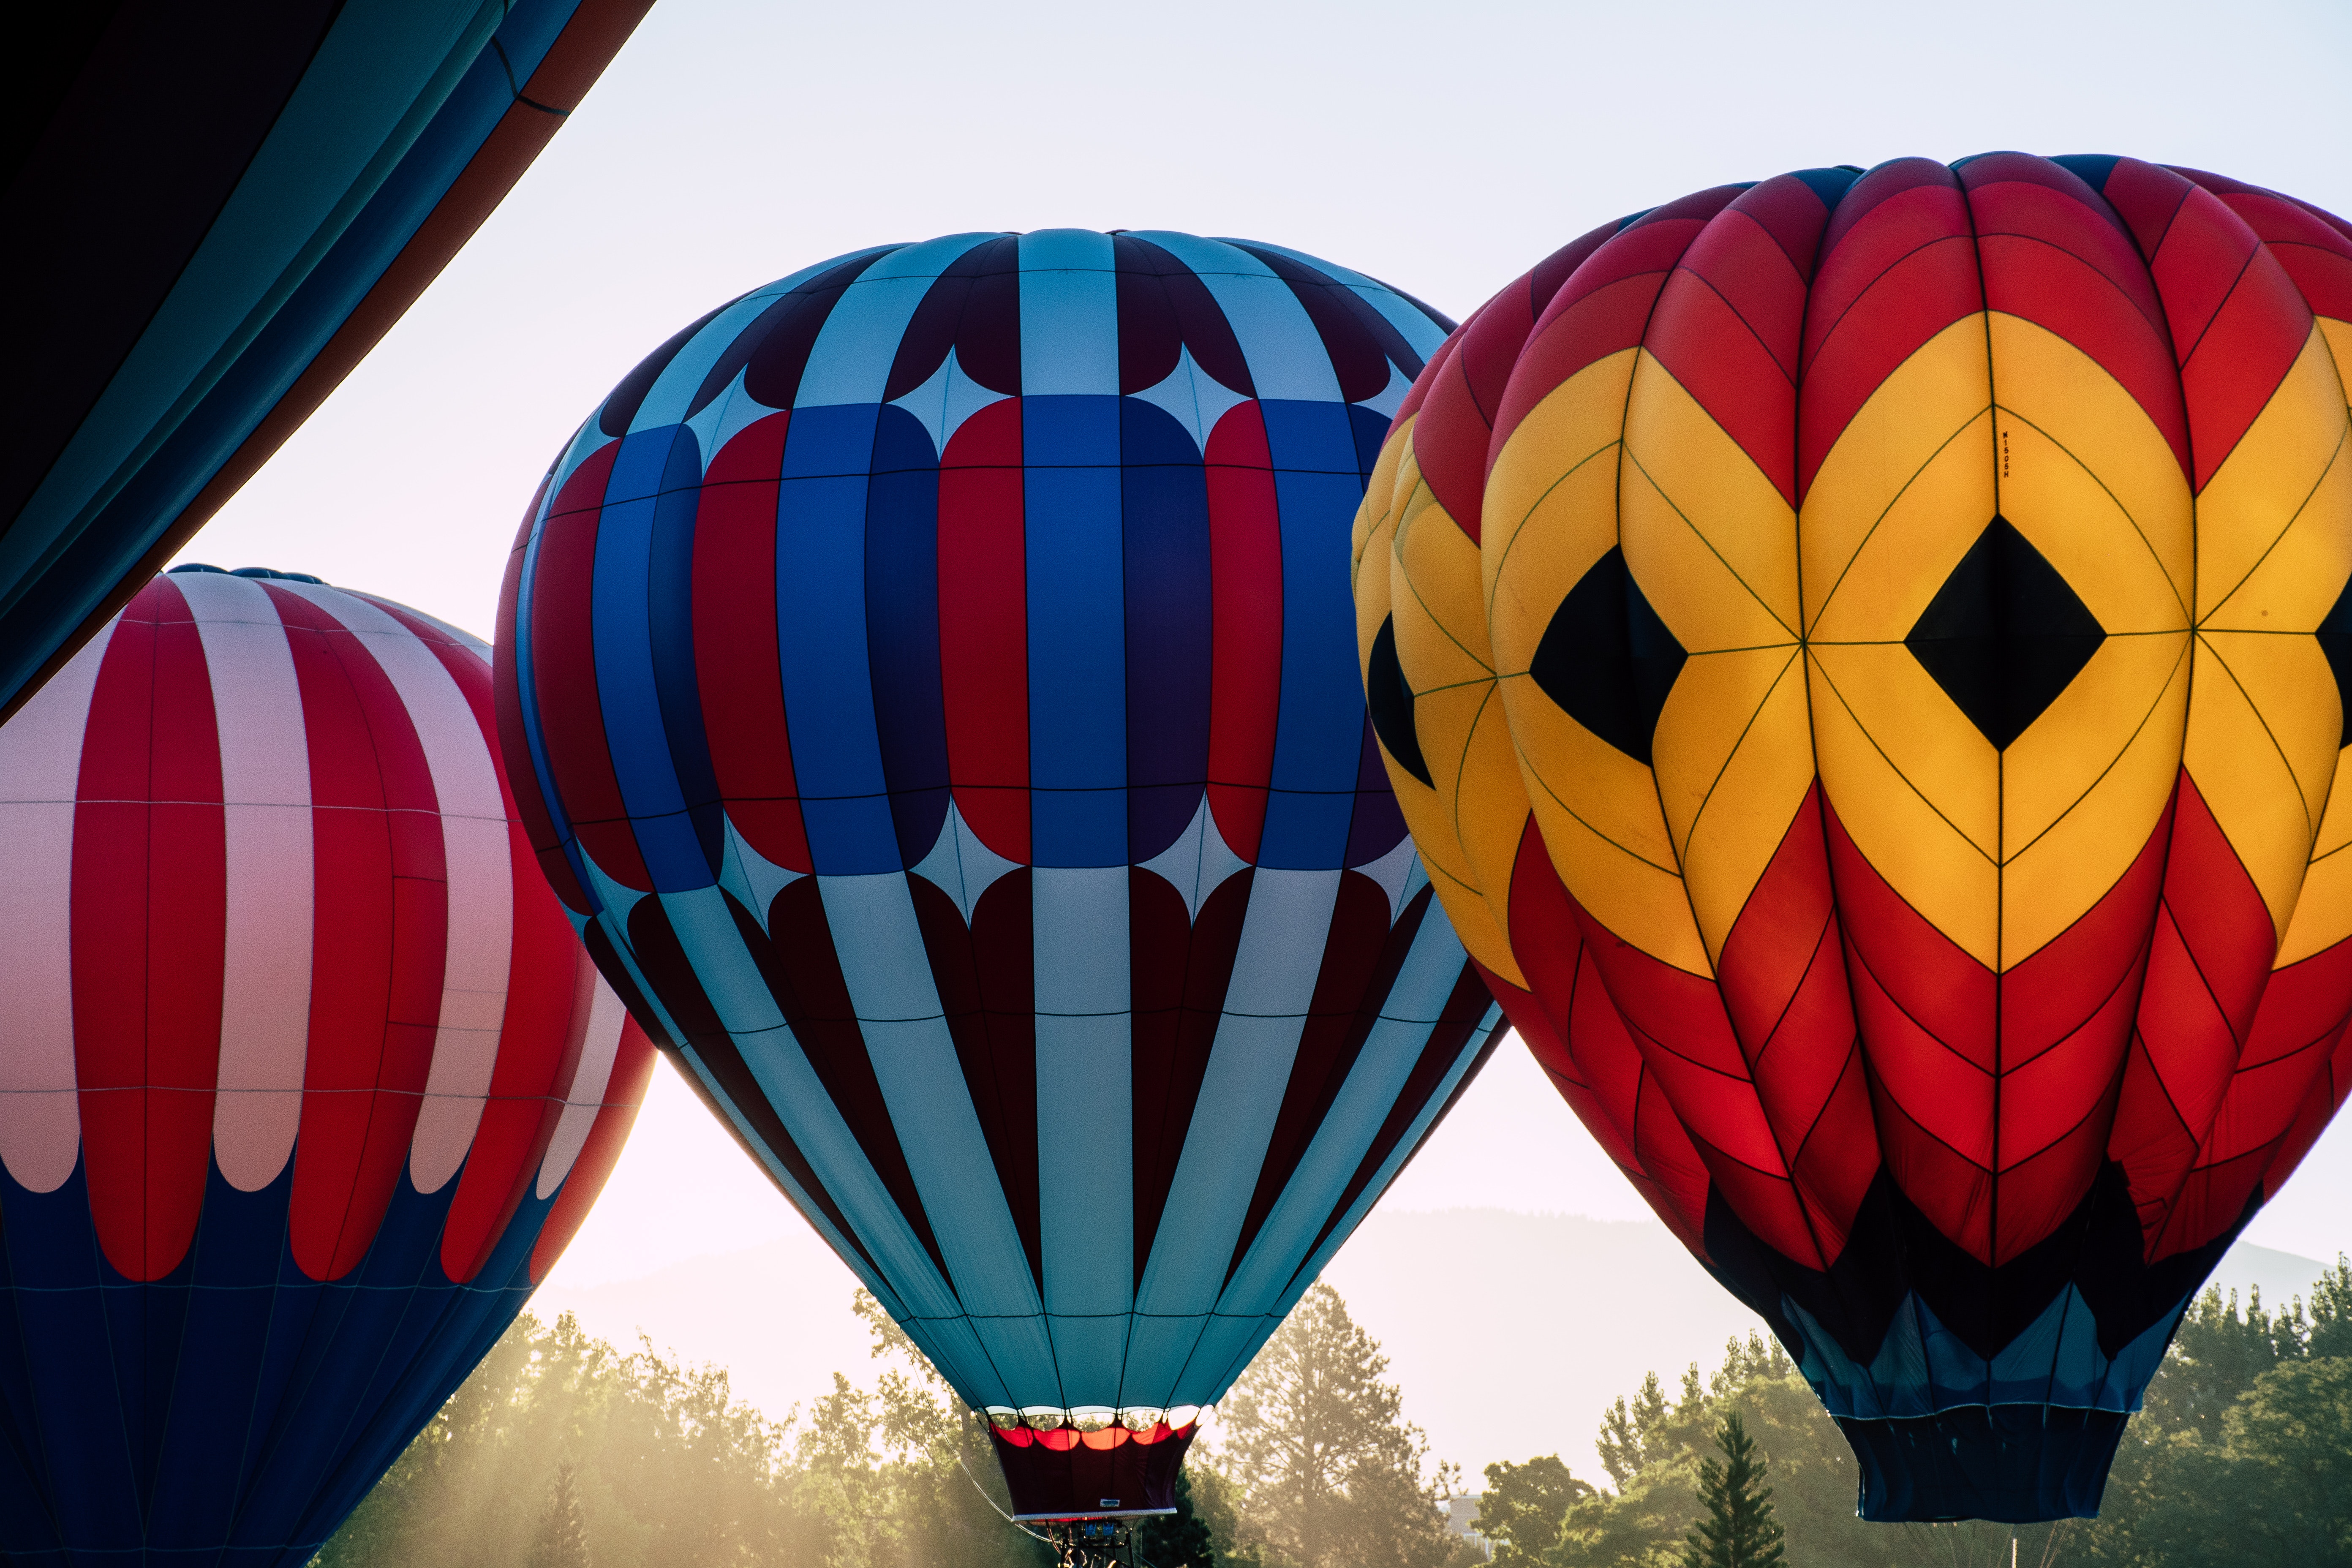
hot air ballooning, hot air balloon, red, balloon, sky, daytime